Yesterday/Today/Tomorrow

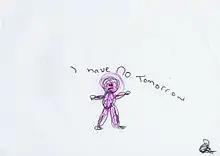
"Tomorrow" drawing by an 18-year-old Iraqi girl in Kara Tepe refugee camp, Greece

Several hundred of these refugee drawings, along with multidisciplinary installation art inspired by the stories the drawings depict, were shown in Italy at the Fondazione Giorgio Cini during the May 2017 Venice Biennale. This installation was in conjunction with a performance curated by the artist and Henry Bell, alongside 40 students from Sheffield Hallam University.